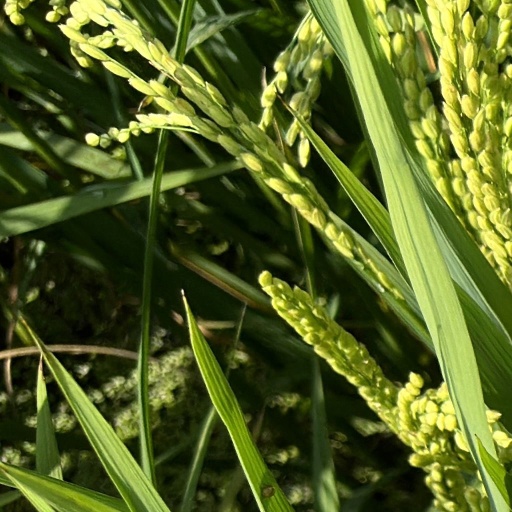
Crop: rice